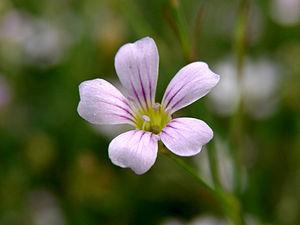
Petrorhagia saxifraga, l'œillet des rochers ou l'œillet saxifrage, est une plante herbacée de la famille des Caryophyllacées.